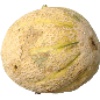
Label: Cantaloupe 2